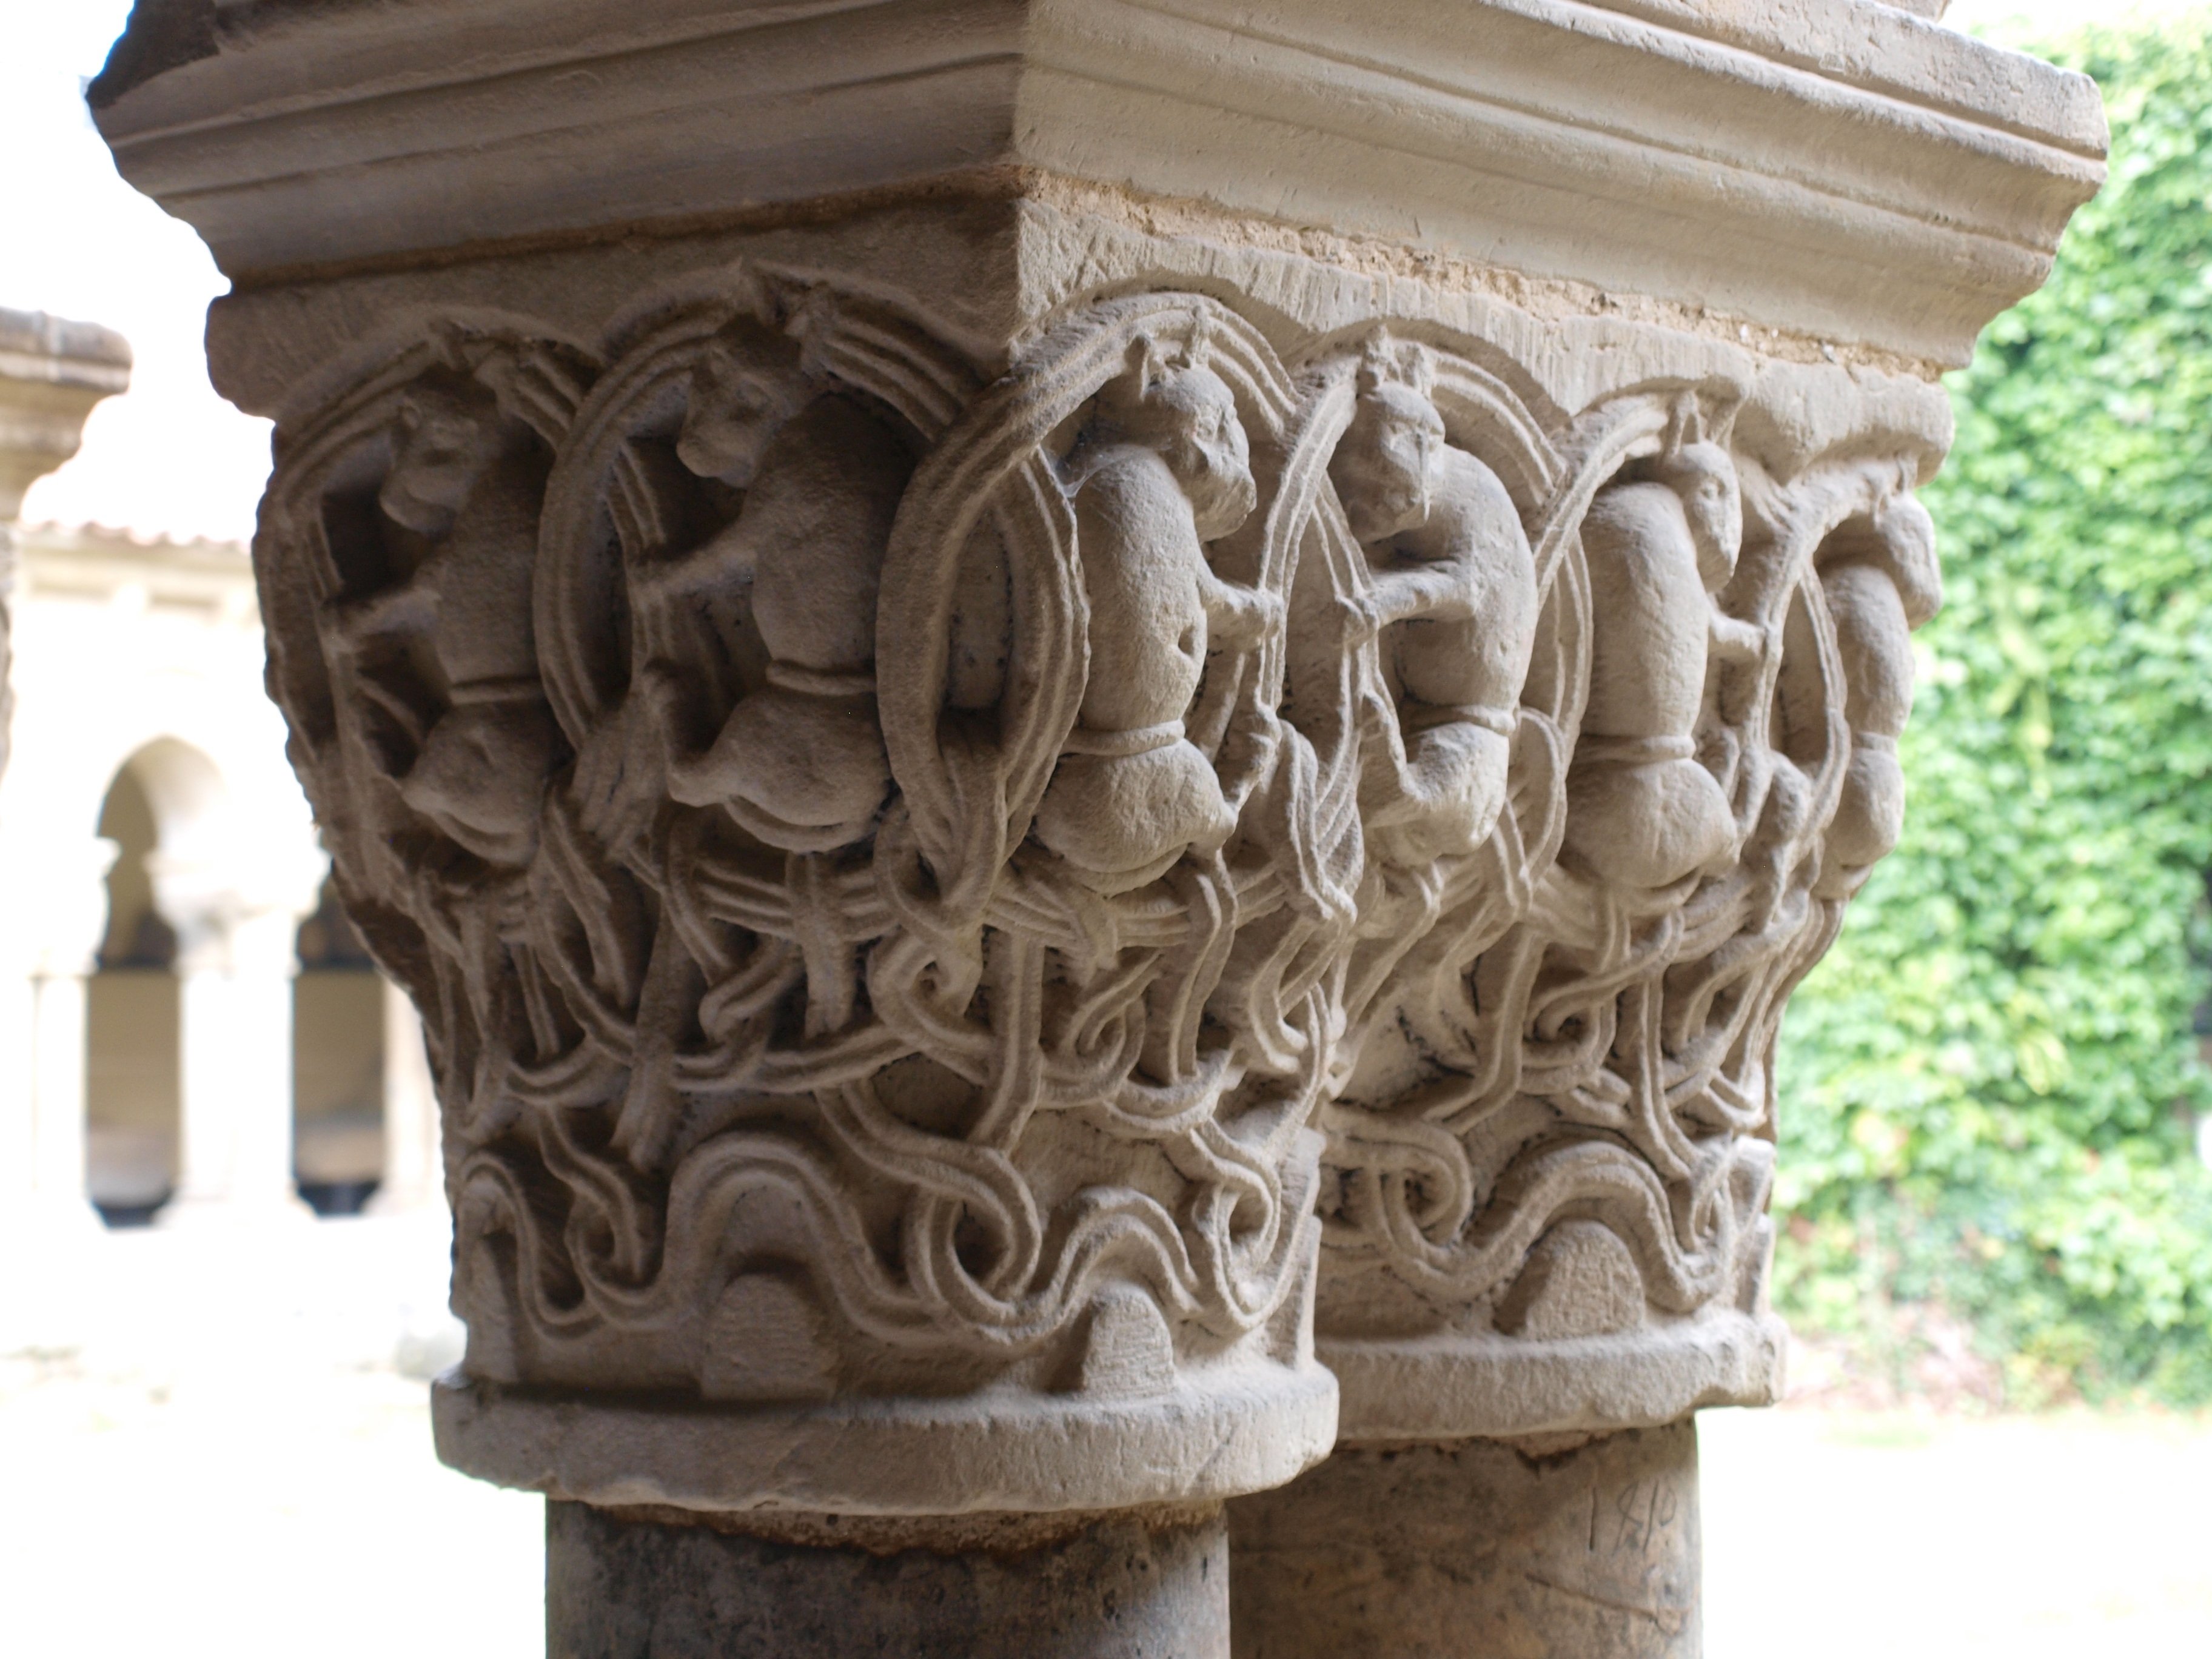
structure, wood, monument, statue, column, ornament, sculpture, art, spain, temple, cloister, carving, relief, water feature, collegiate church, stele, stone carving, tiki, santa juliana, santillana del mar, ancient history, baluster